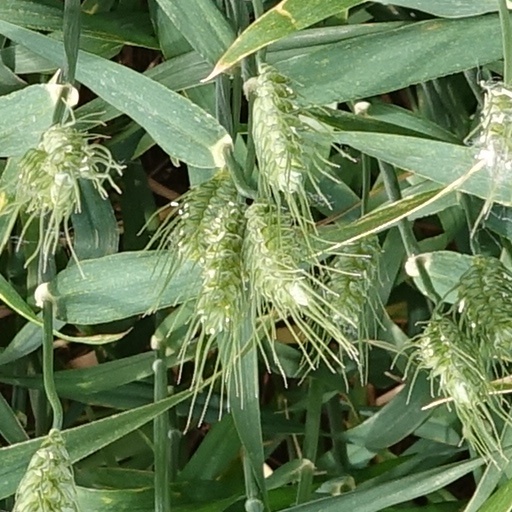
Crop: wheat